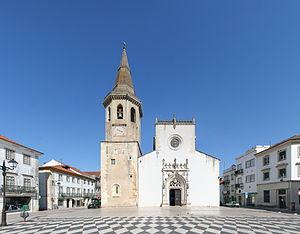
Cet article recense les monuments nationaux du district de Santarém, au Portugal.